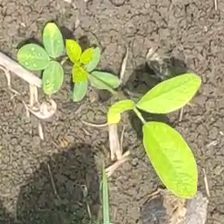
Weed species: Asian_Pigeonwings_(Clitoria Ternatea)